Grid plan

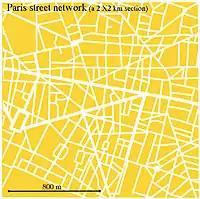
A 2×2 km square segment of the street network of Paris that often, and erroneously, is characterized as a grid. It shows the highly irregular city blocks and the range of street orientations, both common attributes of many historic cities

Typical uniform grids are unresponsive to topography. Priene's plan, for example, is set on a hill side and most of its north–south streets are stepped, a feature that would have made them inaccessible to carts, chariots and loaded animals. Many modern cities, such as San Francisco, Vancouver, and Saint John, New Brunswick, follow Priene's example. In a modern context, steep grades limit accessibility by car, and more so by bicycle, on foot, or wheelchair, particularly in cold climates.